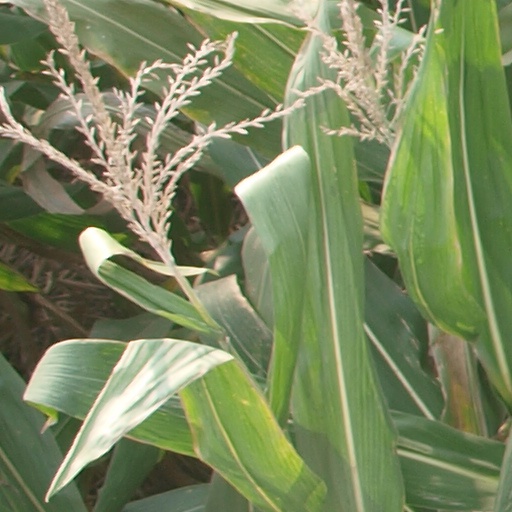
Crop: maize; corn